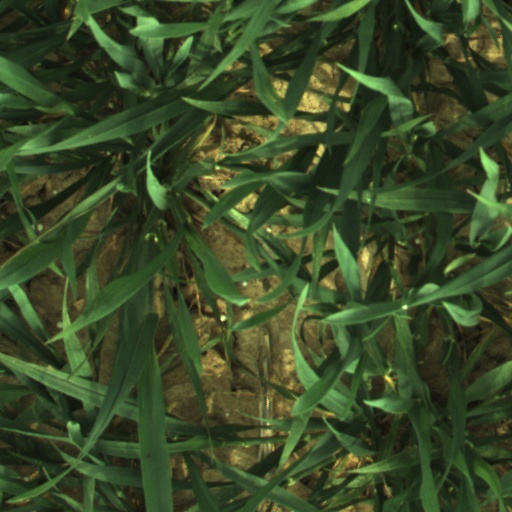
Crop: wheat